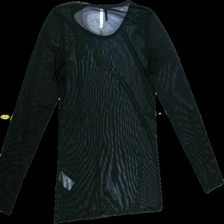
View: back
Type: Shirt
Category: Ladies
Brand: Cappuchini
Colors: Black
Material: 95%polyester 5%elastane
Pattern: Plain
Cut: Regular, C-collar
Size: M
Season: All
Trend: No trend
Stains: No
Price range: 50-100
Recommended usage: Reuse